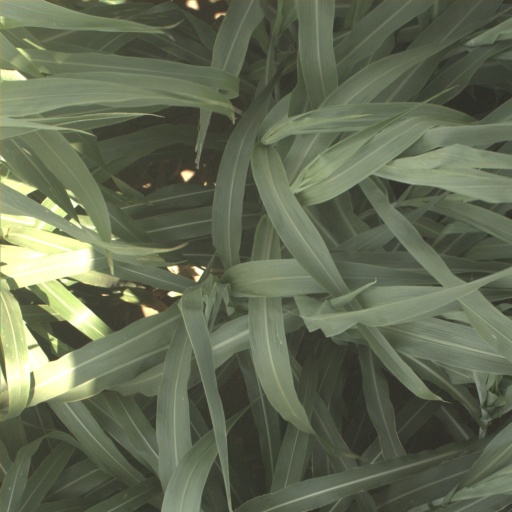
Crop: sorghum